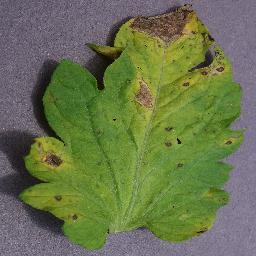
Label: Tomato___Septoria_leaf_spot